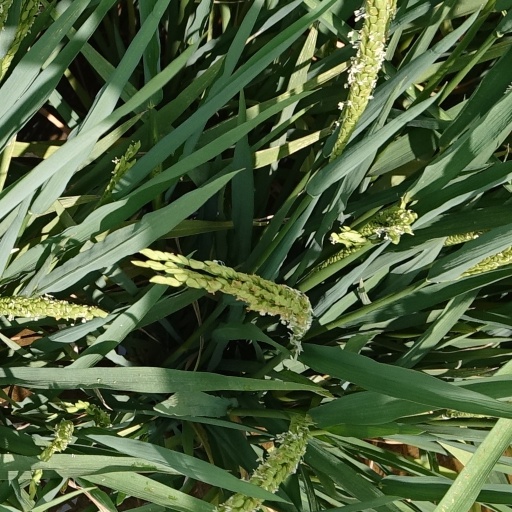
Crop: rice